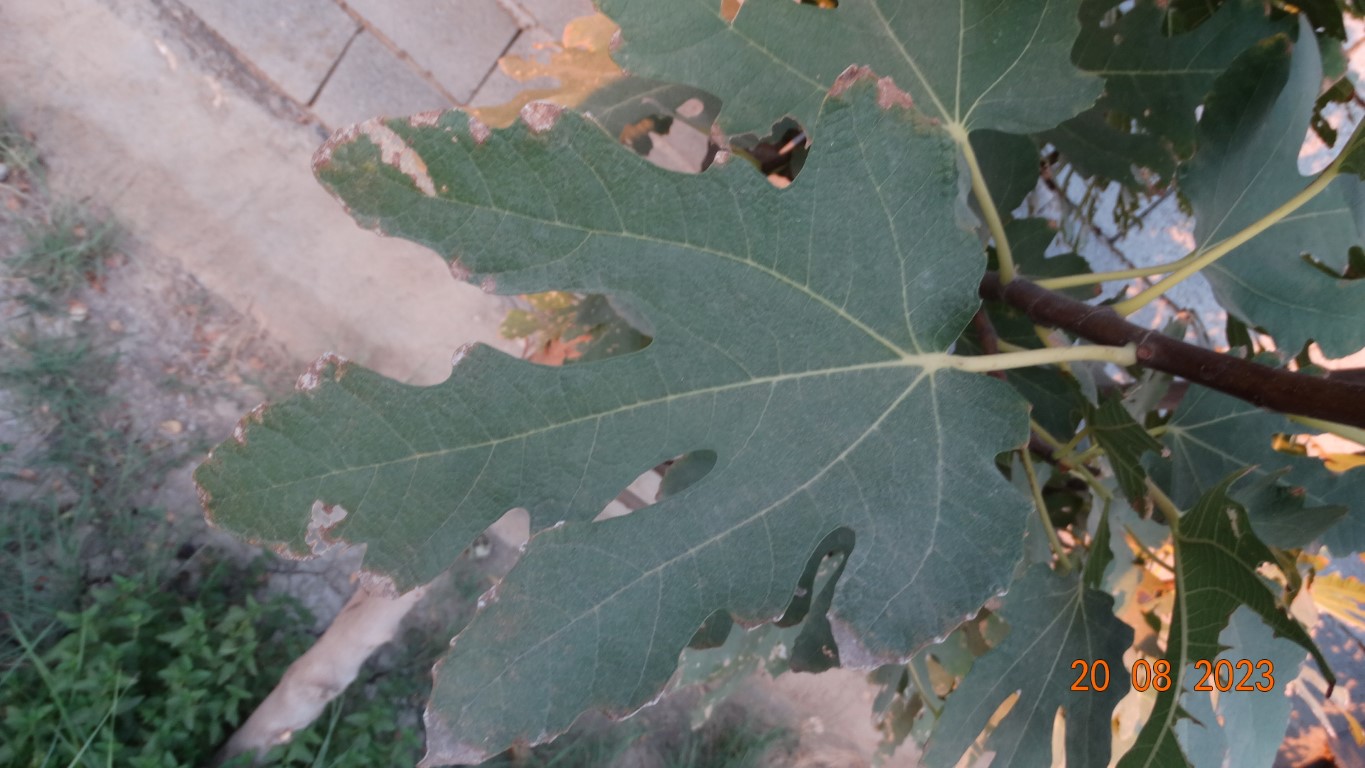
Label: infected